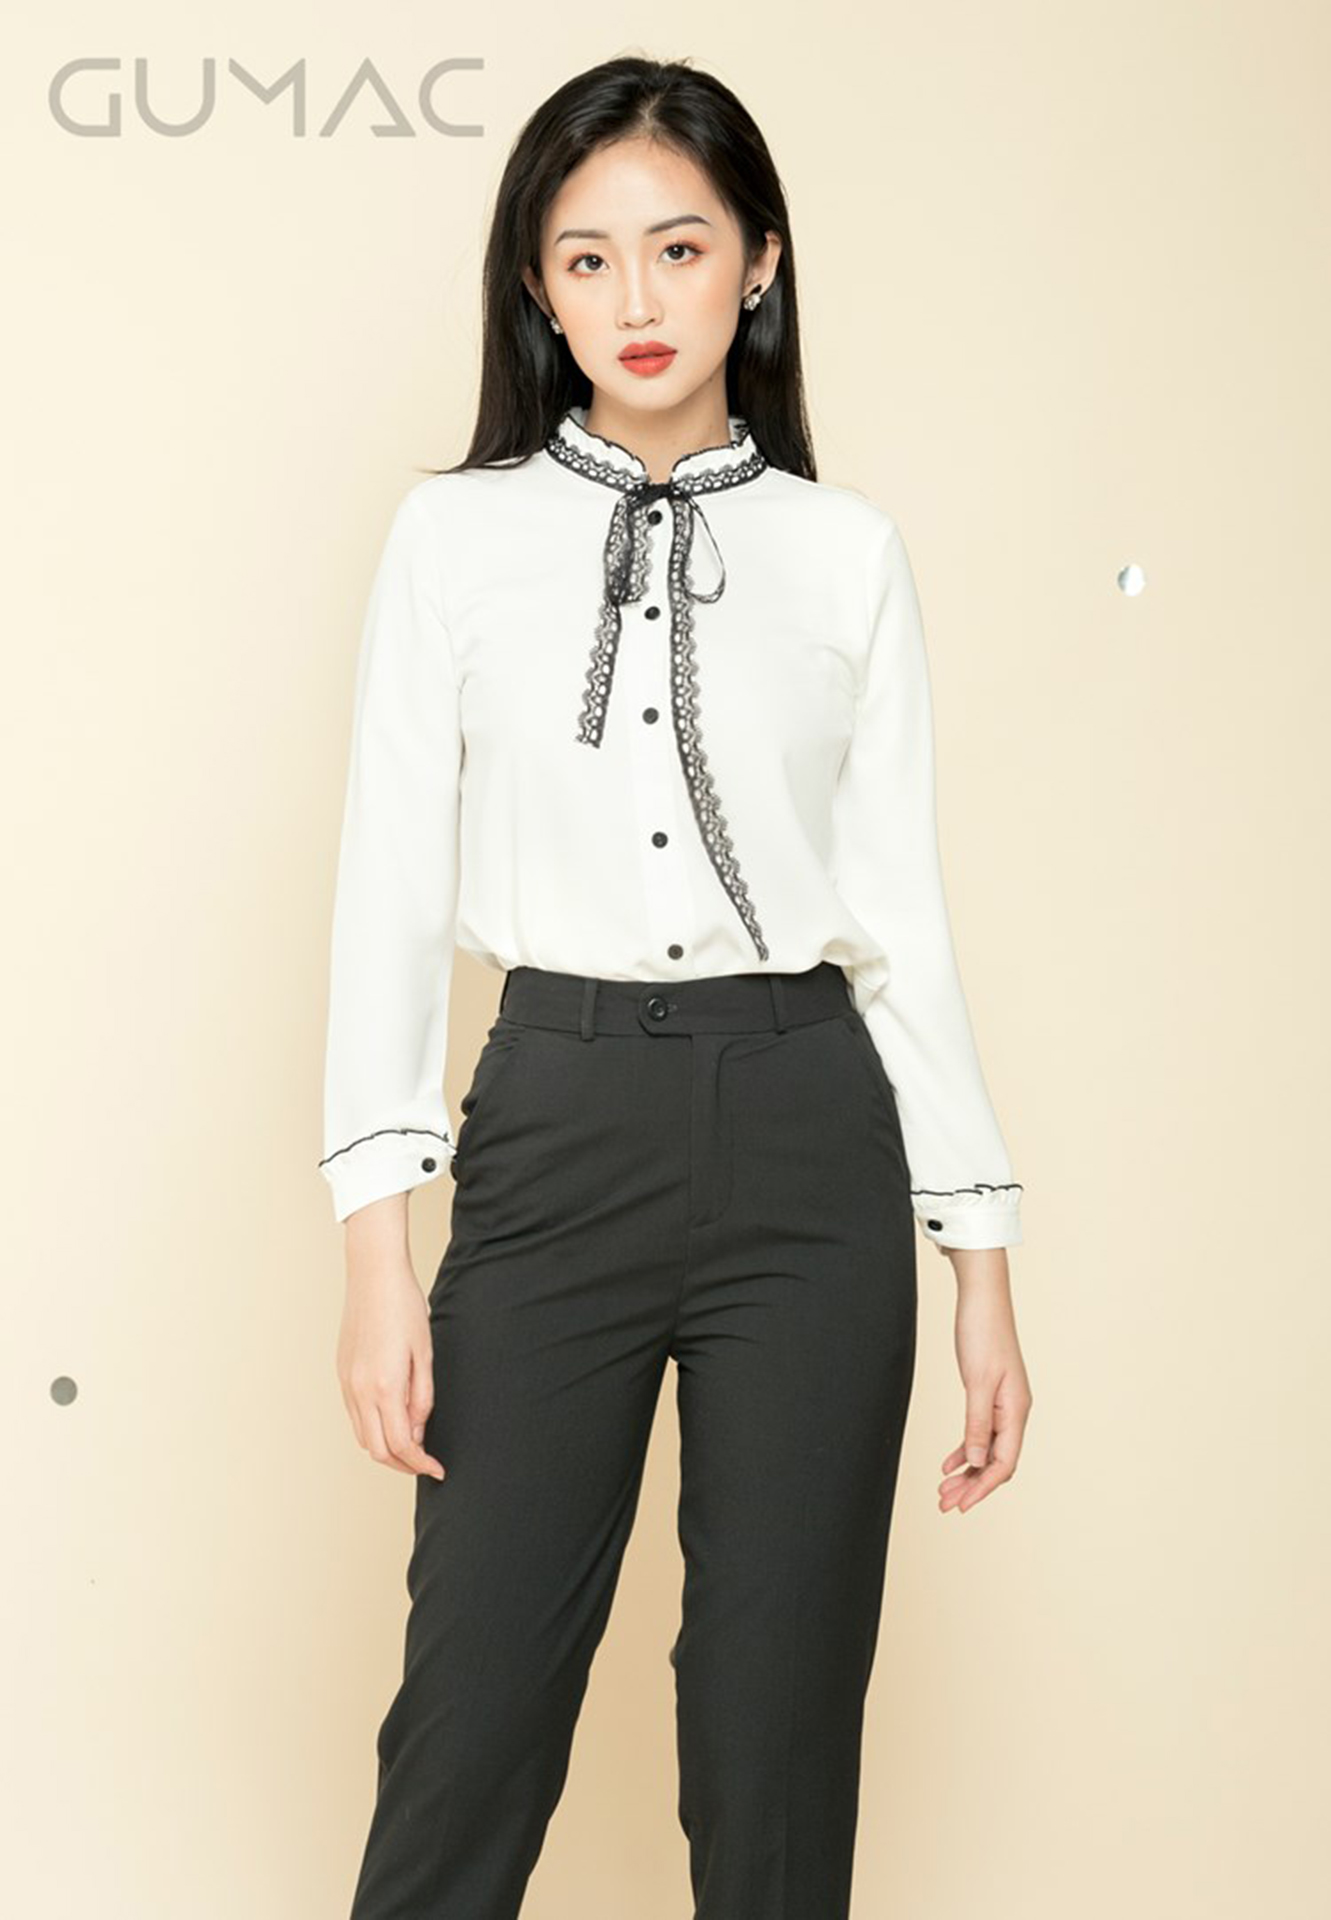
office, fashion, shirt, dress, trousers, clothing, white, collar, formal wear, neck, suit, waist, outerwear, sleeve, blouse, shoulder, fashion model, top, tie, tuxedo, fashion accessory, blazer, trunk, beige, bow tie, abdomen, button, fashion design, style